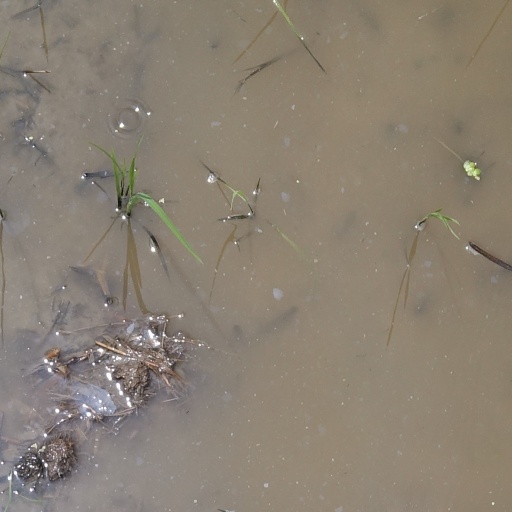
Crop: rice